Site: brandenburg
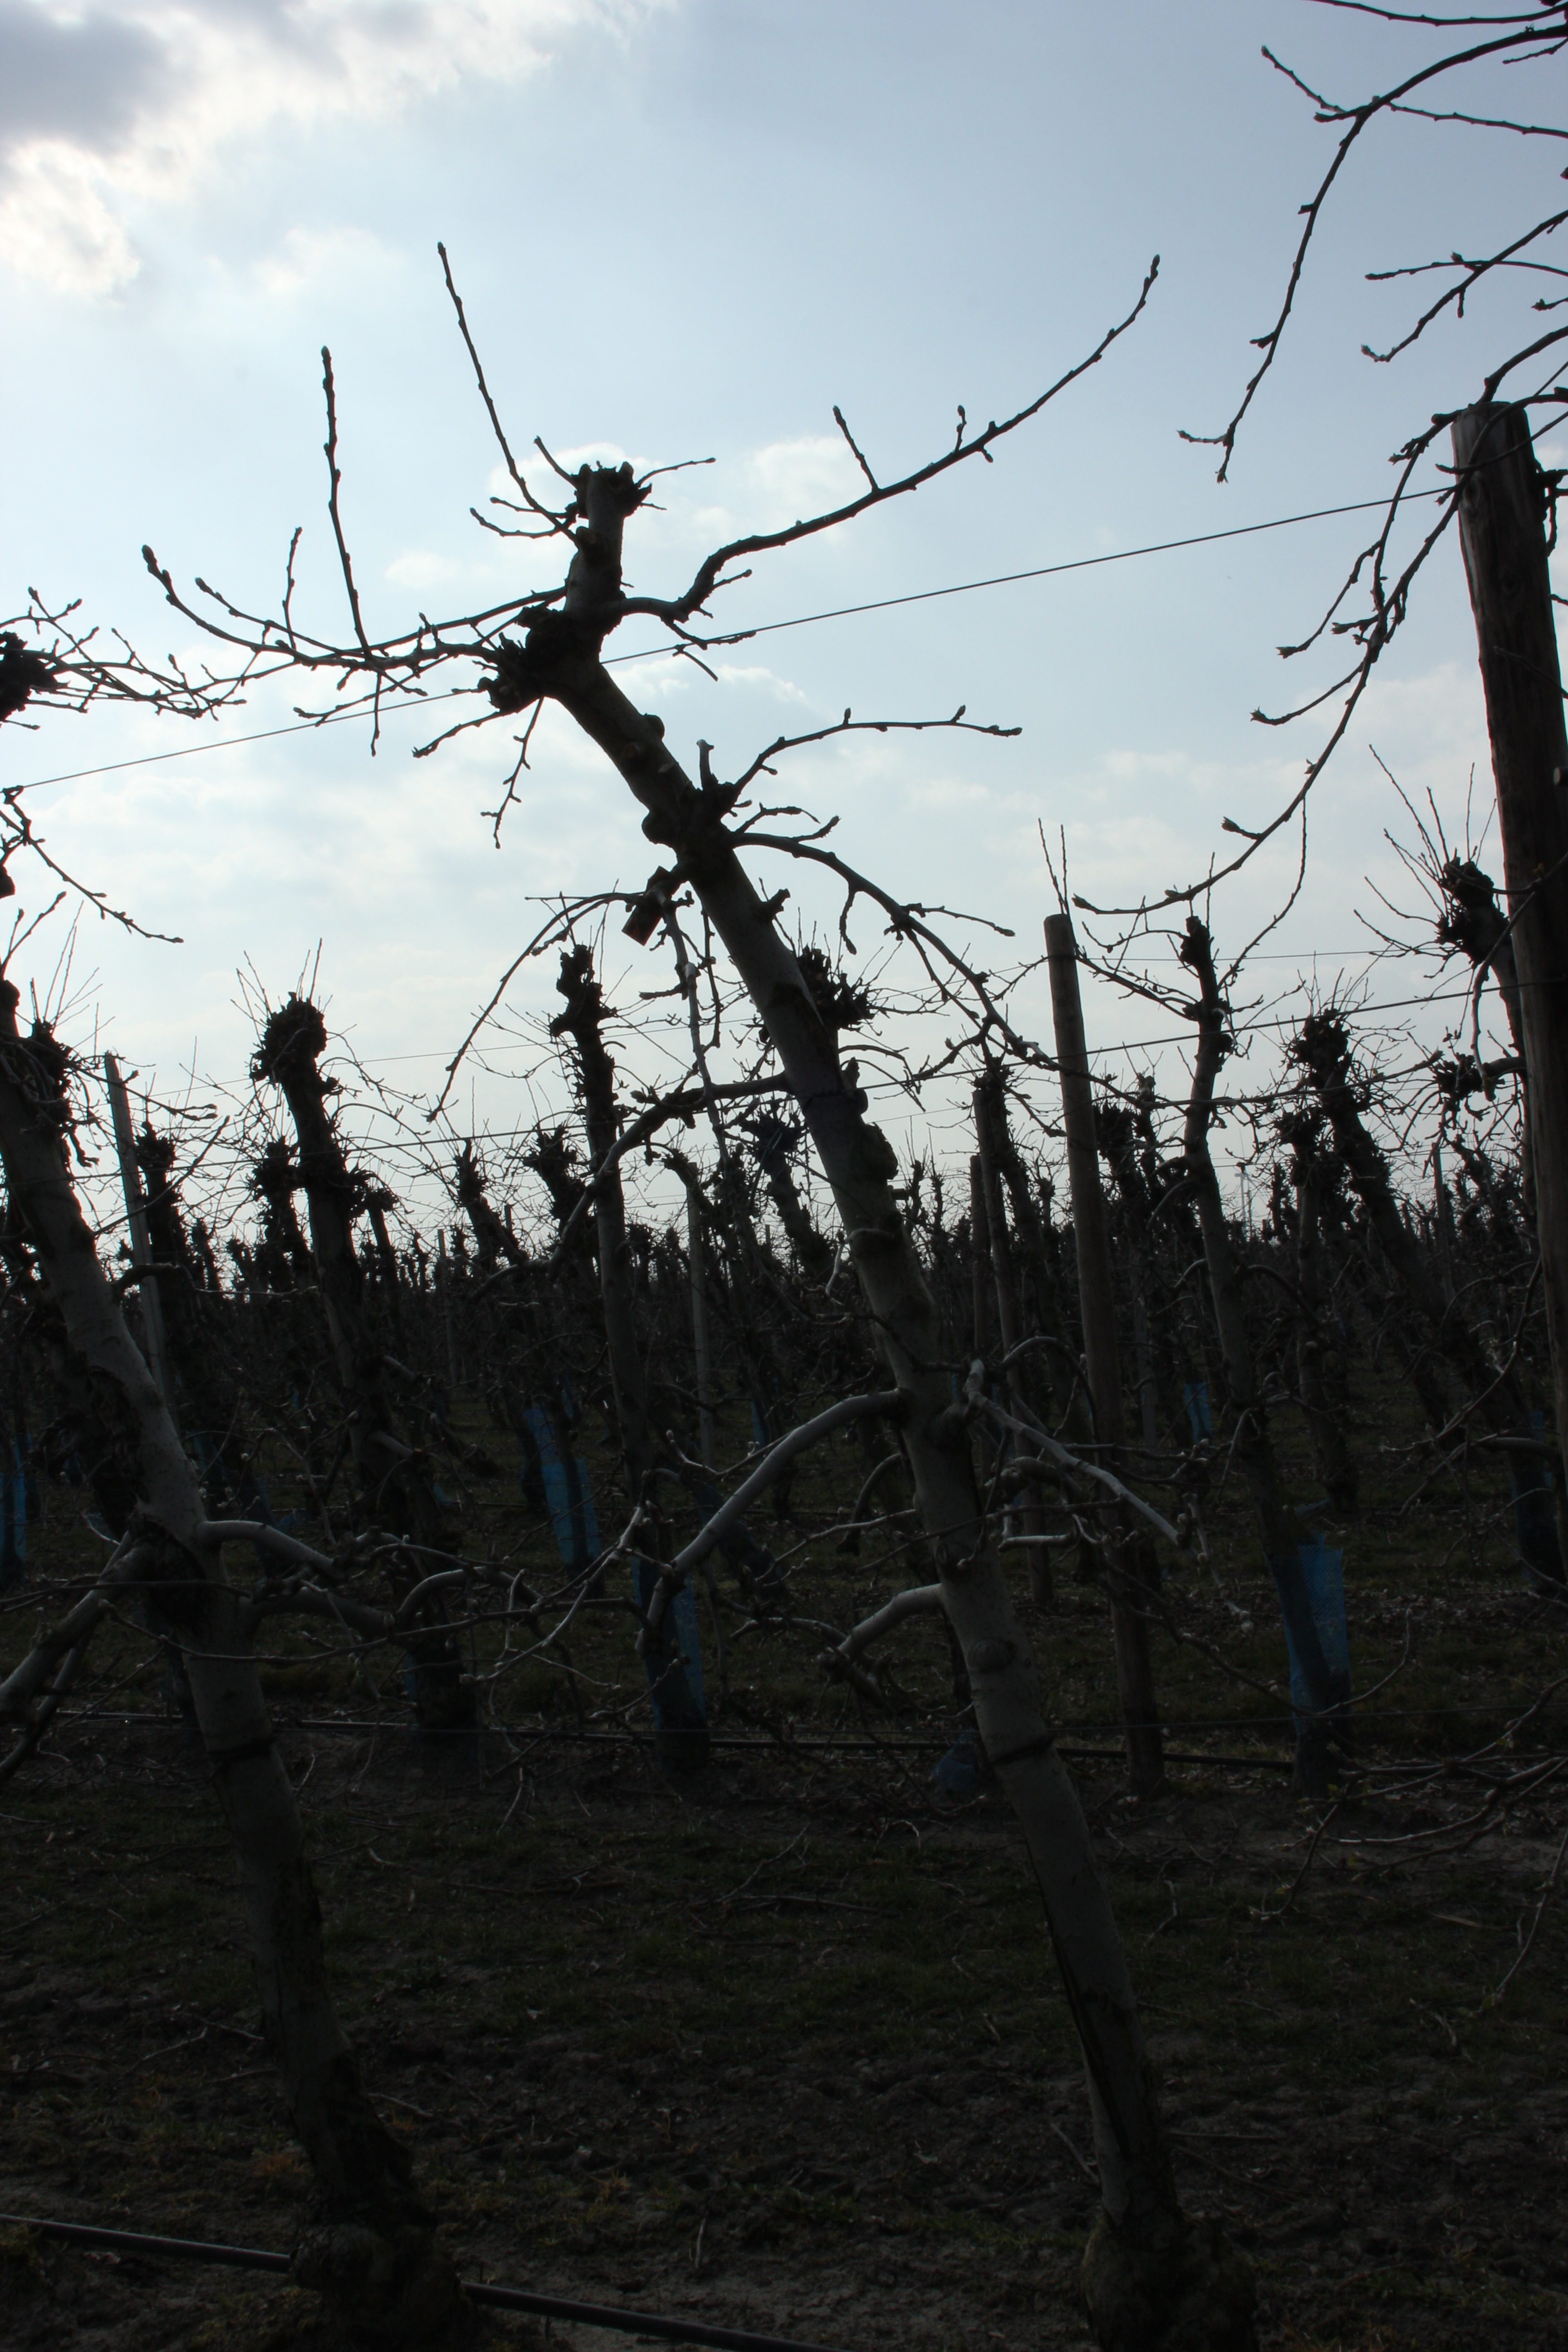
Growth stage (BBCH 03): Bud development